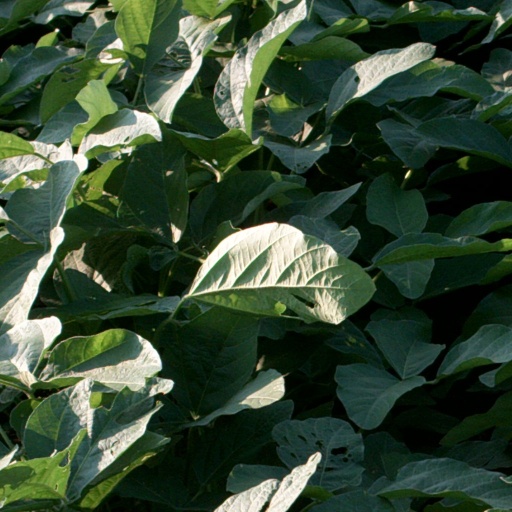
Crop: soybean